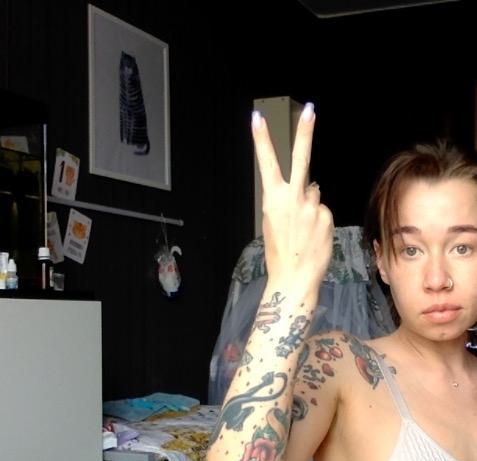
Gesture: peace_inverted